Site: brandenburg
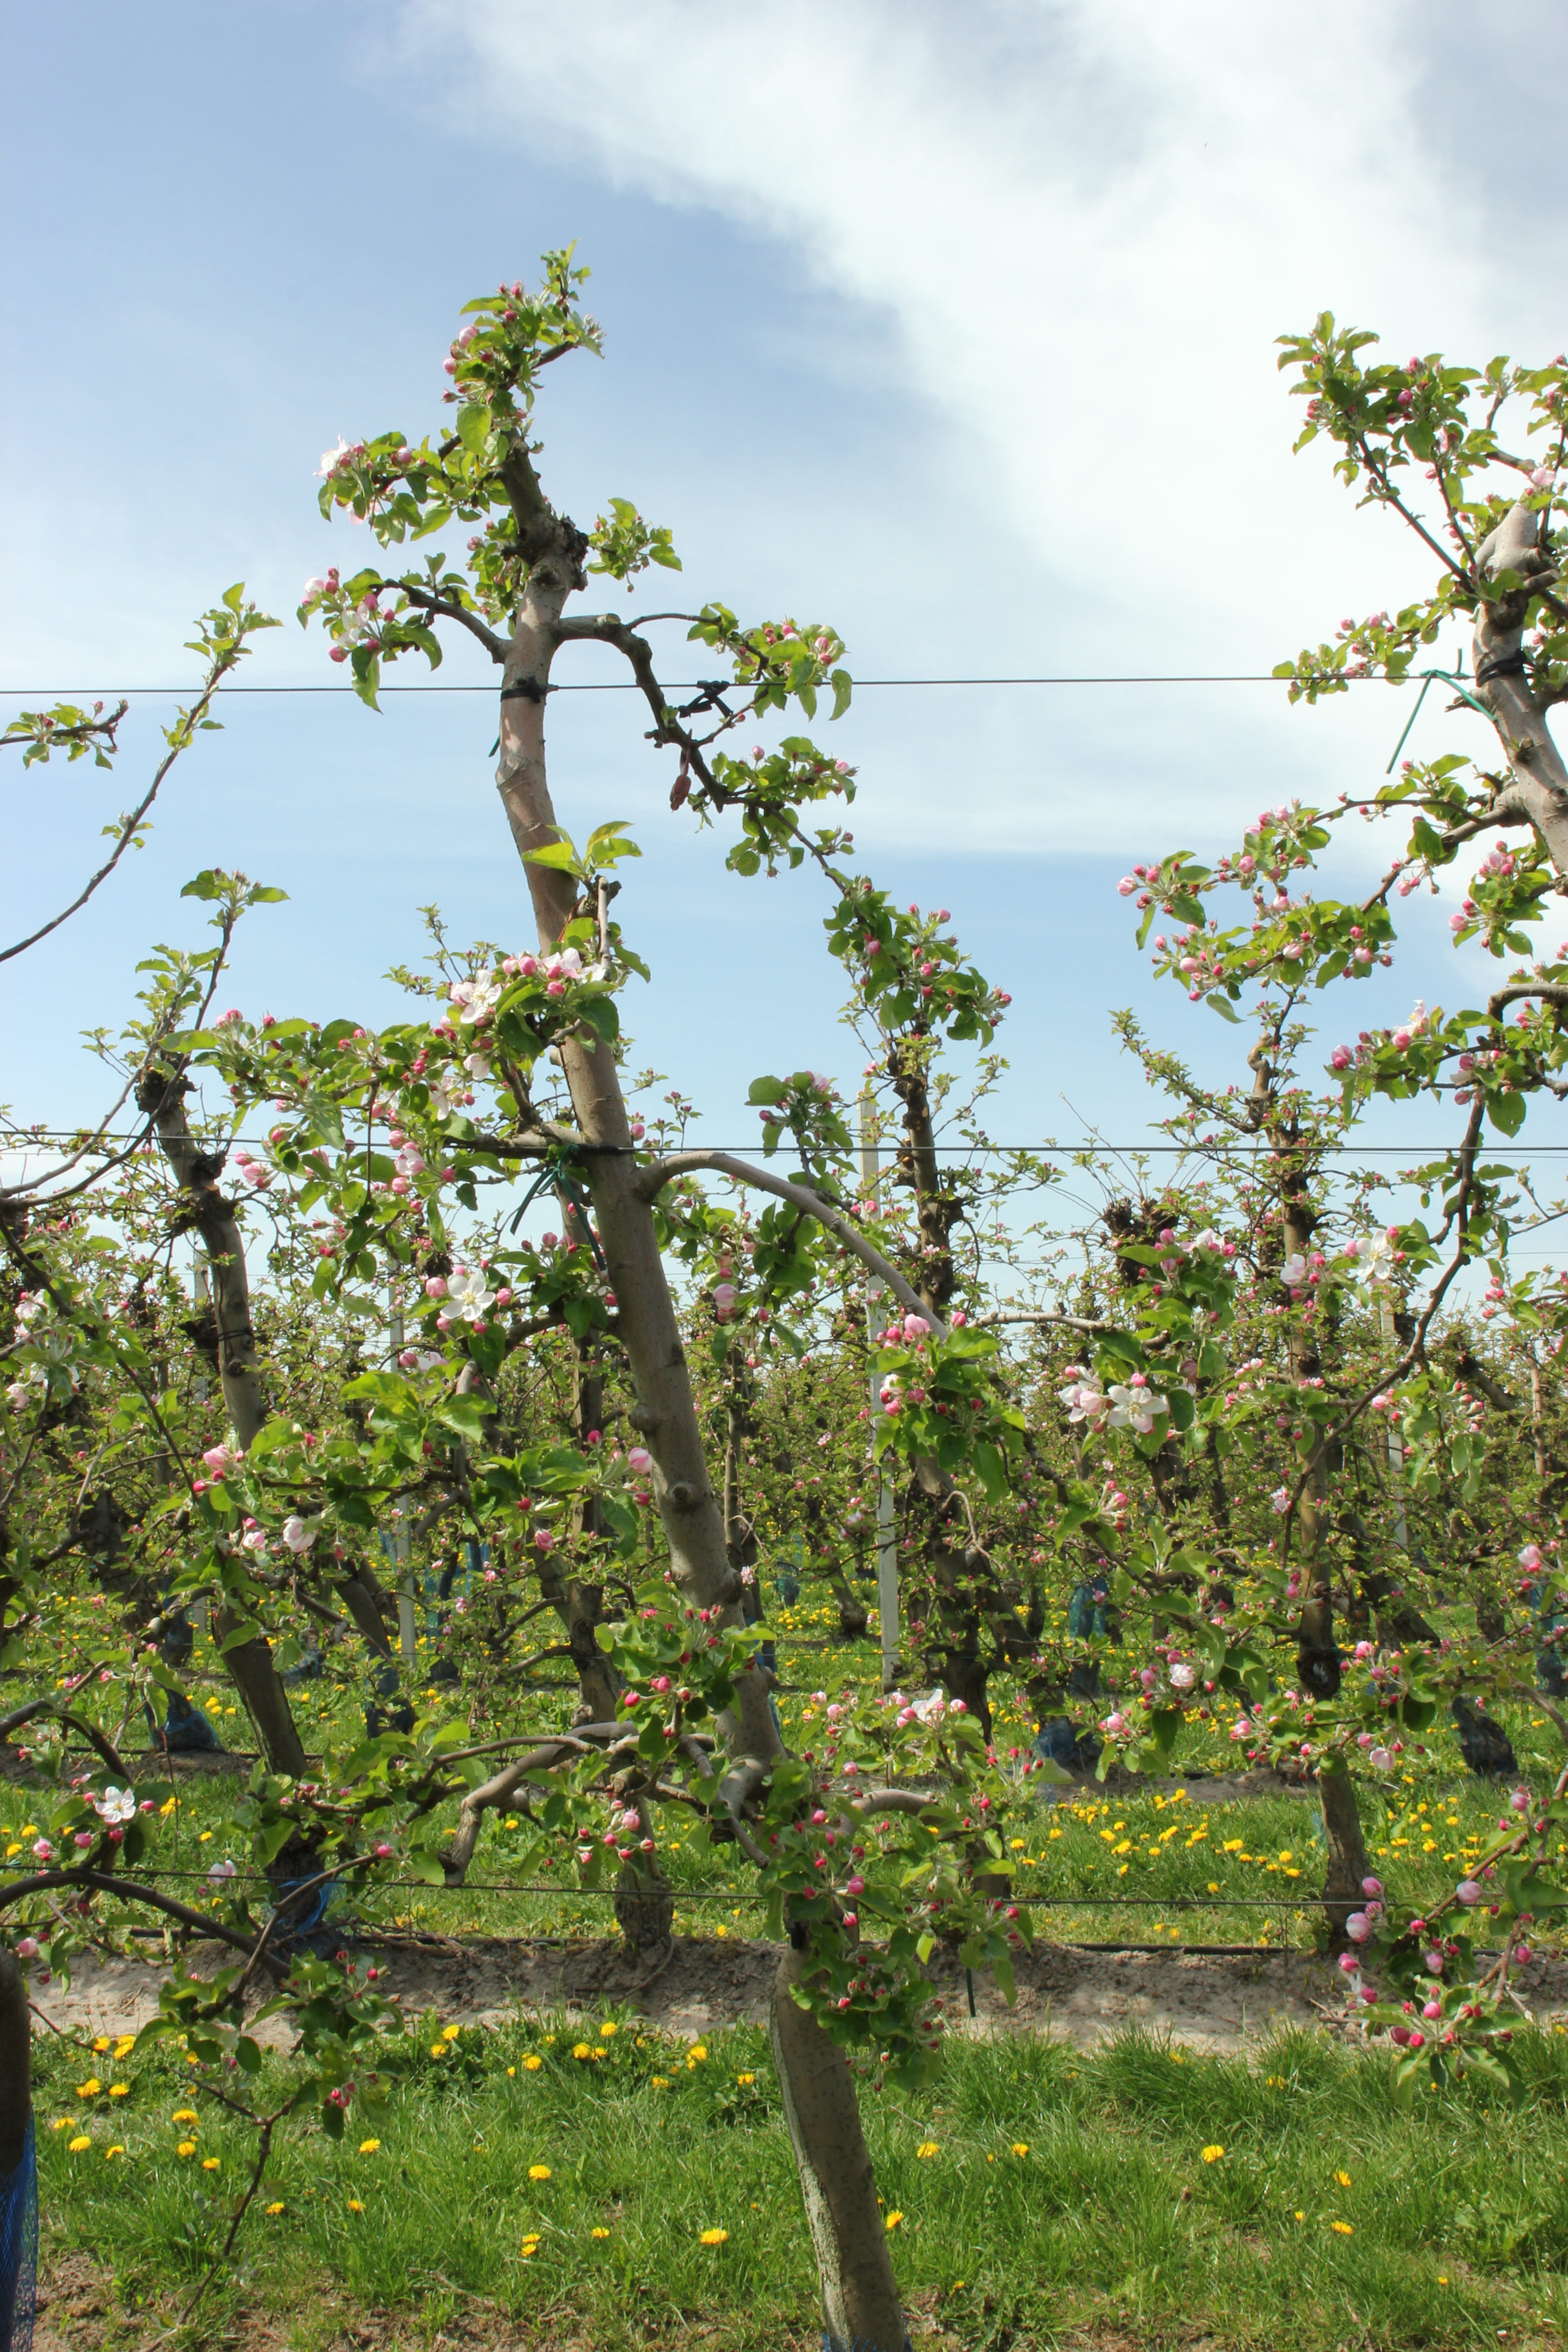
Growth stage (BBCH 57): Inflorescence emergence